County Route 94 (Suffolk County, New York)

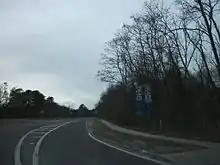
CR 94 and NY 24 north through Calverton

CR 94 begins at the intersection of Edwards Avenue and River Road in the hamlet of Calverton. It initially heads southward on Edwards Avenue as a four-lane divided highway, crossing the Peconic River to access an incomplete diamond interchange with I-495. Here, CR 94 changes names to Nugent Drive and becomes concurrent to NY 24, whose eastern segment begins at the exit. Past the junction, the road curves from south to east as it intersects with the northern end of Toppings Path and the western end of South River Road, the latter of which was relocated as part of I-495's construction. The route continues on a slightly northeastward track for the next , passing through a mostly undeveloped area preserved by Suffolk County and the state of New York. One populated area exists in the vicinity of the intersection with Pinehurst Boulevard about east of the freeway.